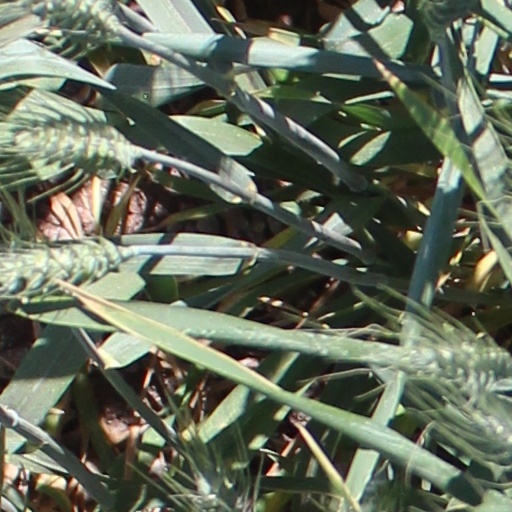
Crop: wheat